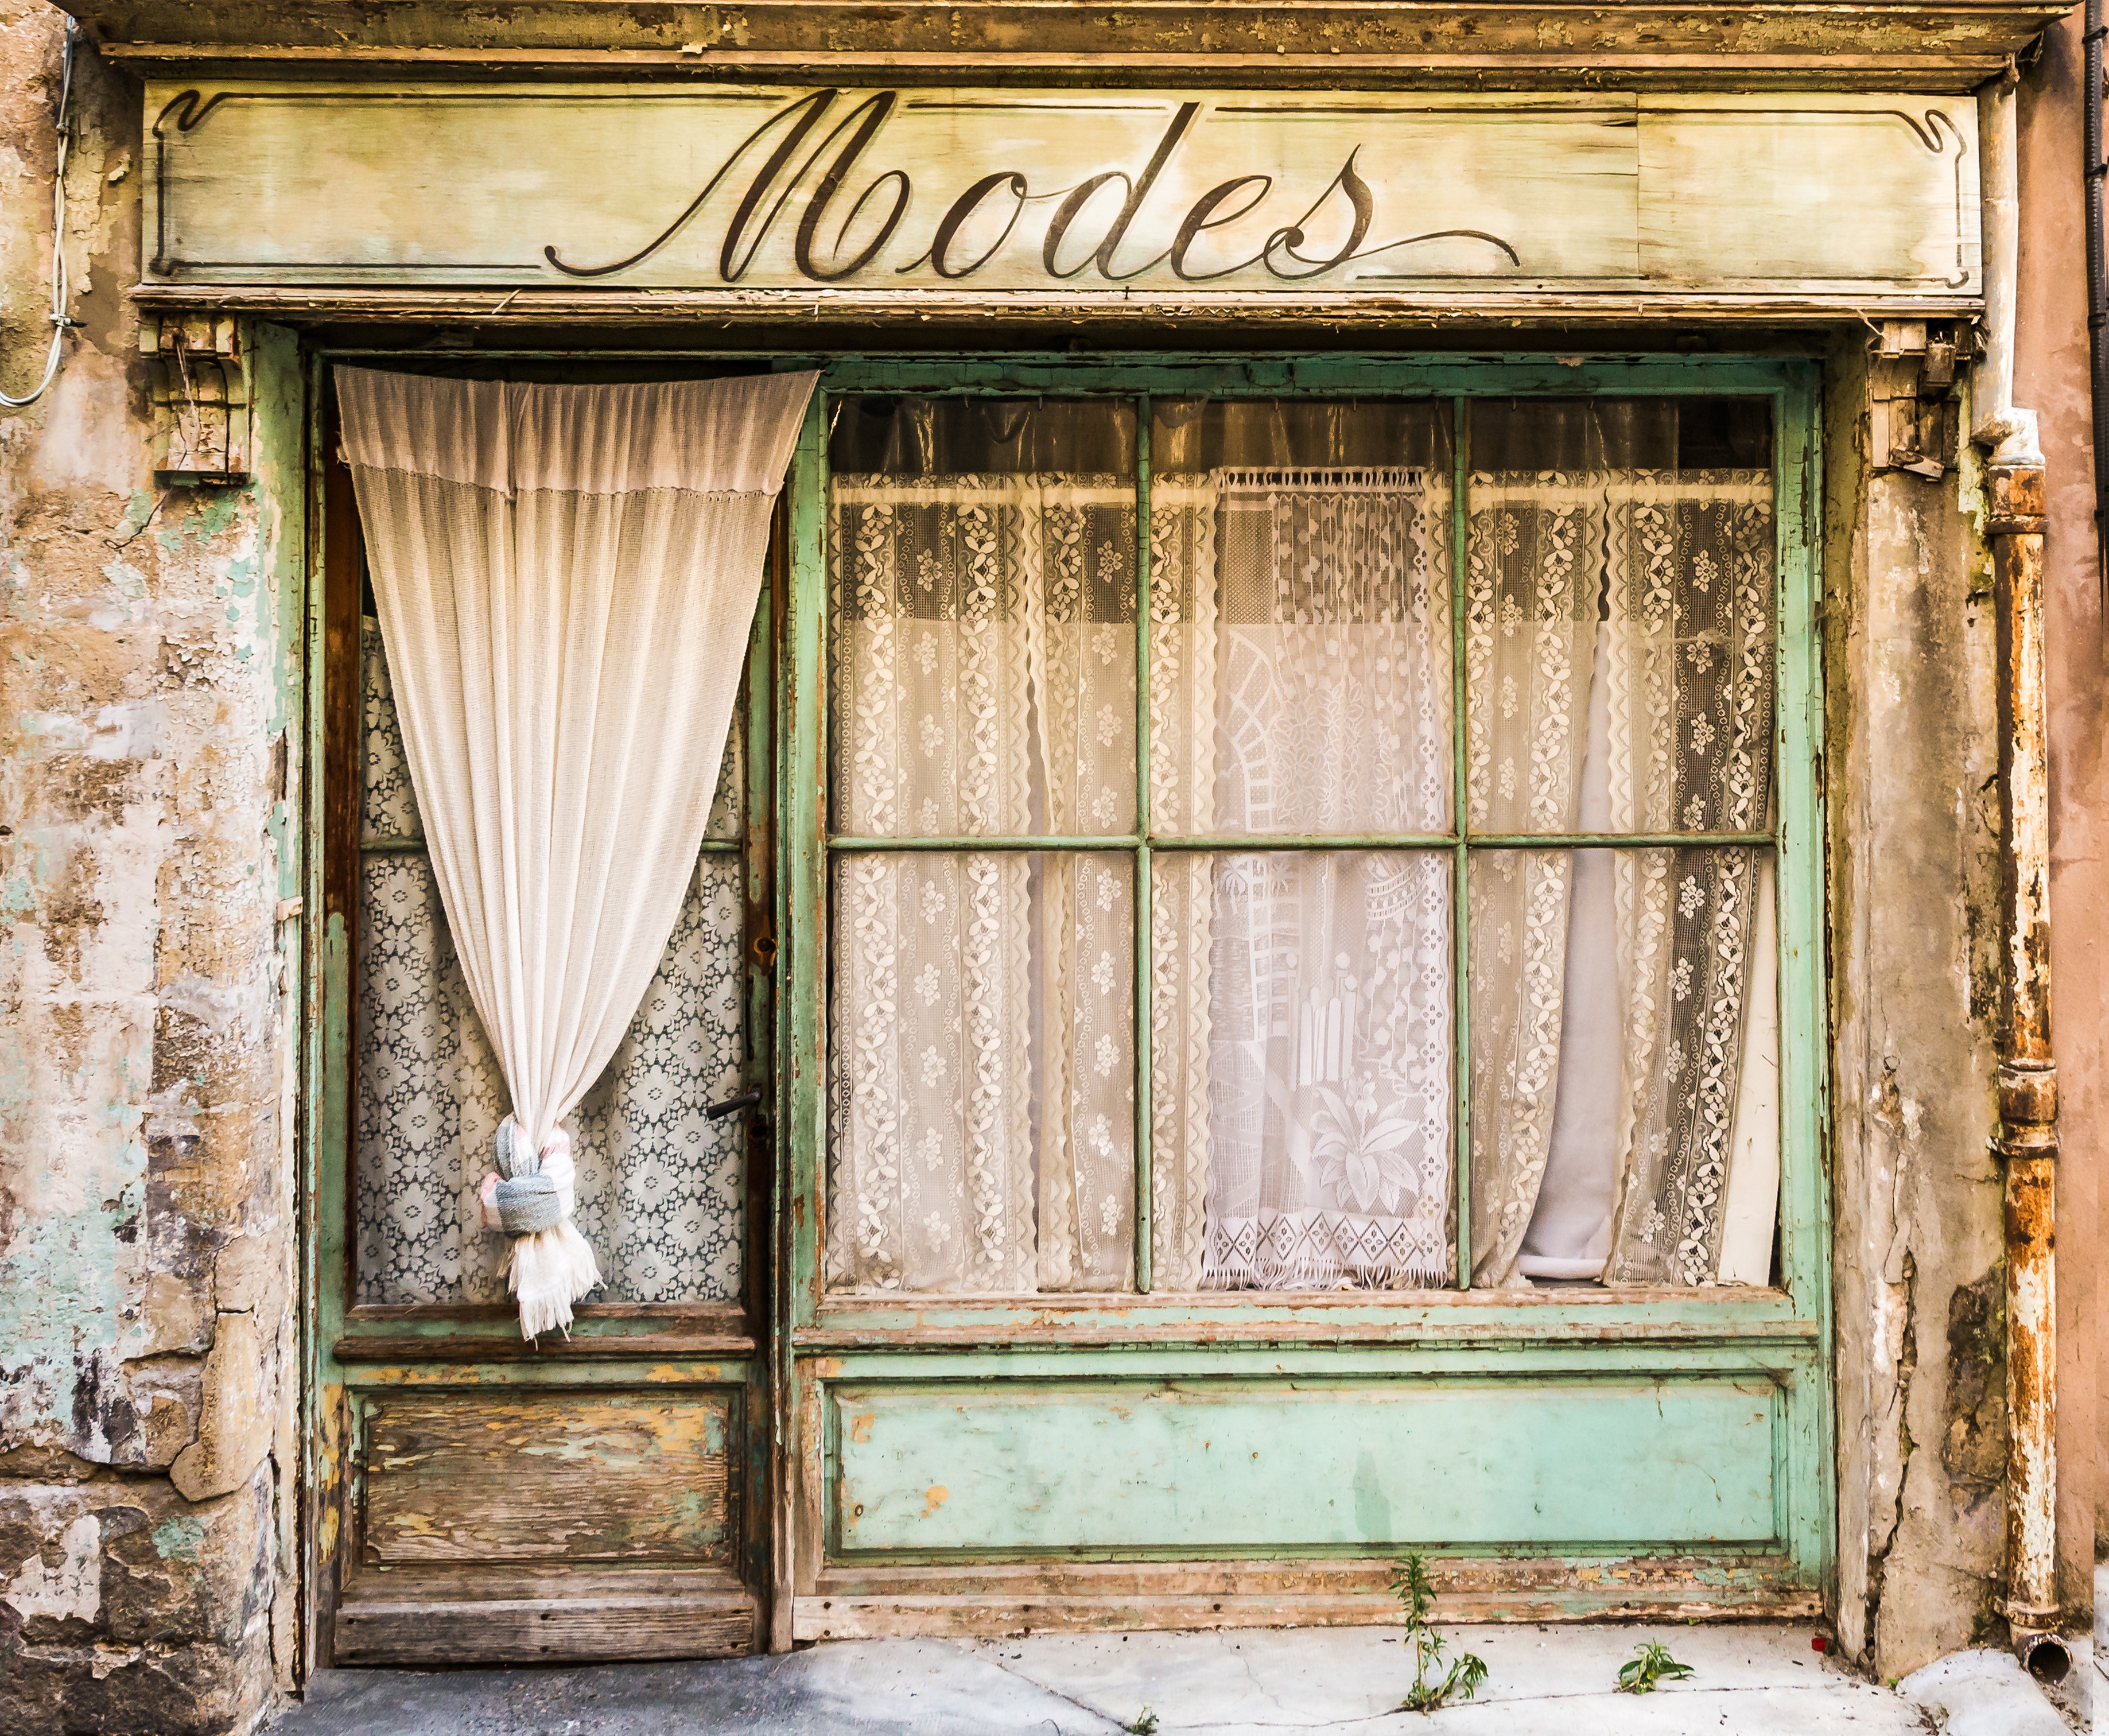
wood, house, window, home, wall, shop, color, facade, old building, door, interior design, picture frame, mode, showcase, fashion store, window covering, window treatment